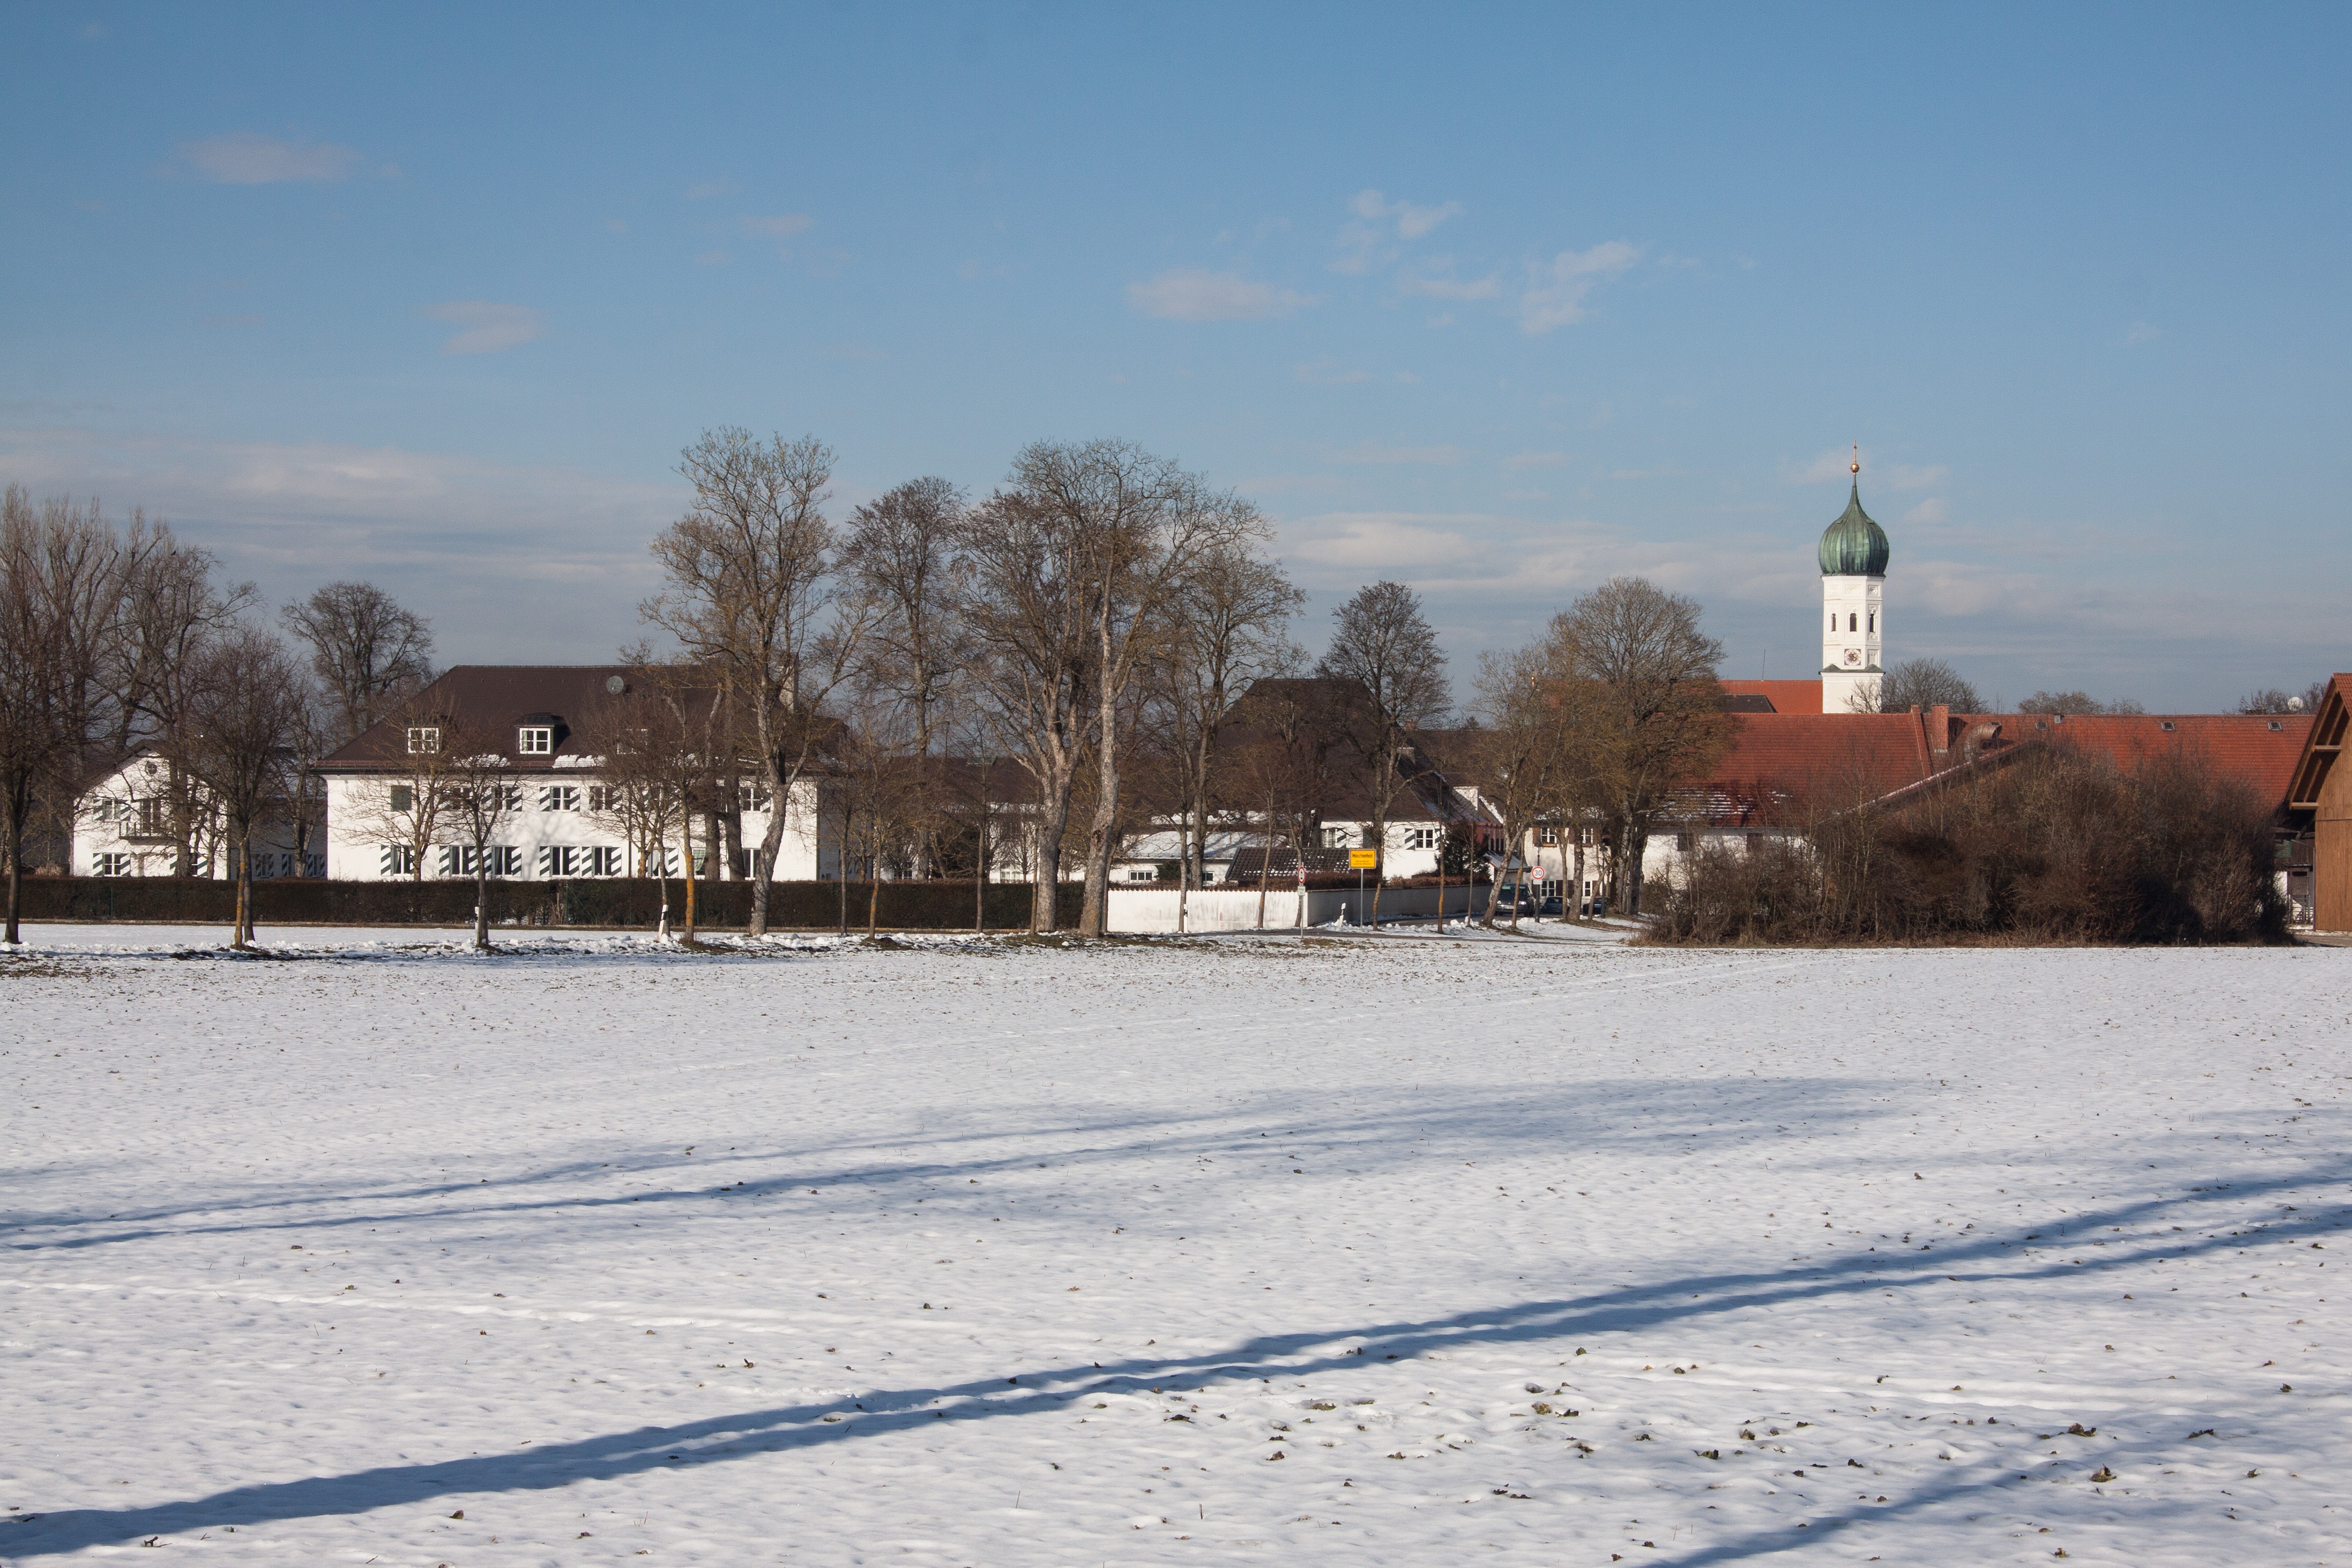
nature, snow, winter, field, manor, weather, church, season, trees, hamlet, winter dream, wintry, gut, st bhanu in m schenfeld, pilgrimage for ill patients eye, reichsrat wilhelm von finck